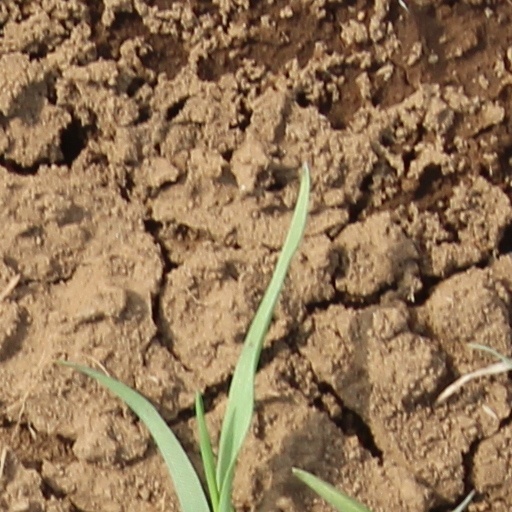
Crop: wheat